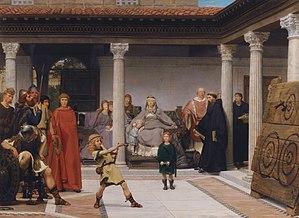
Lawrence Alma-Tadema, né Lourens Alma Tadema le 8 janvier 1836 à Dronrijp et mort le 25 juin 1912 à Wiesbaden, est un peintre britannique d'origine néerlandaise.